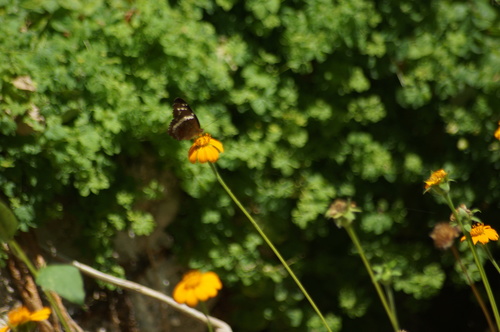
Scientific name: Anartia fatima
Common name: Banded peacock
Family: Nymphalidae
Order: Lepidoptera
Pollinator type: Primary pollinator
Habitat: Open areas and gardens
Geographic range: South America
Conservation status: Least Concern